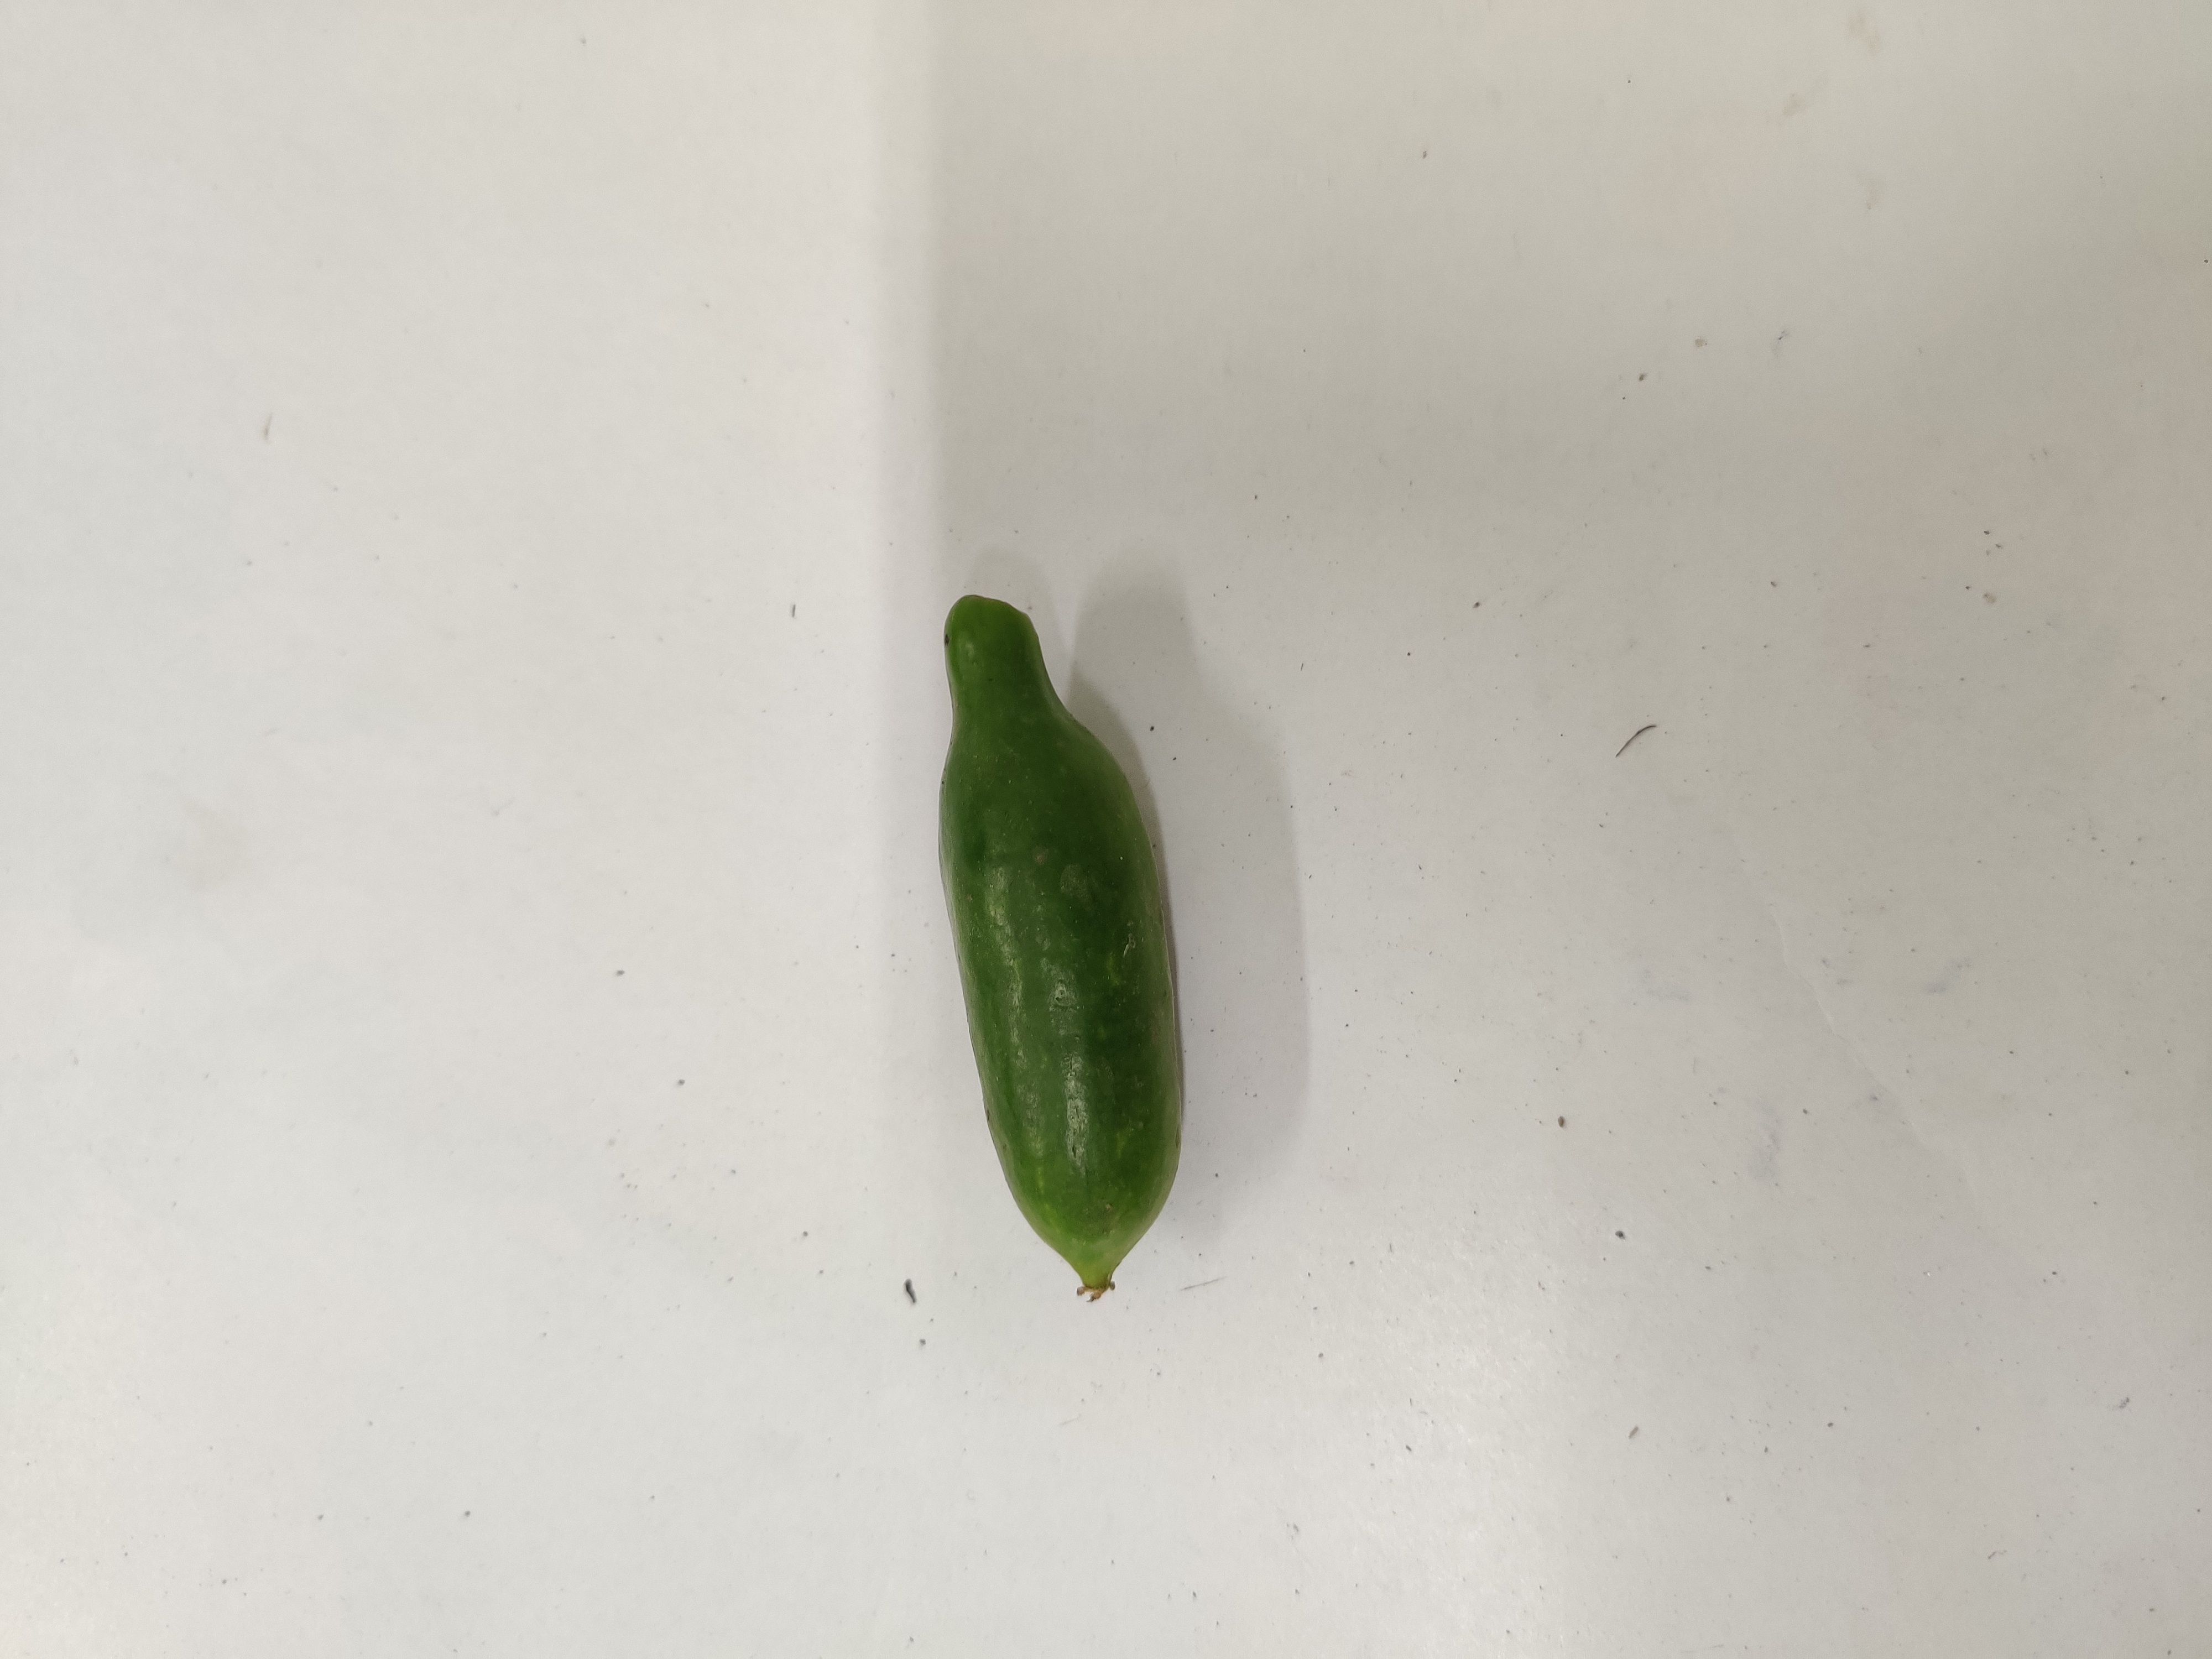
Crop: Ivy Gourd
Condition: Fresh